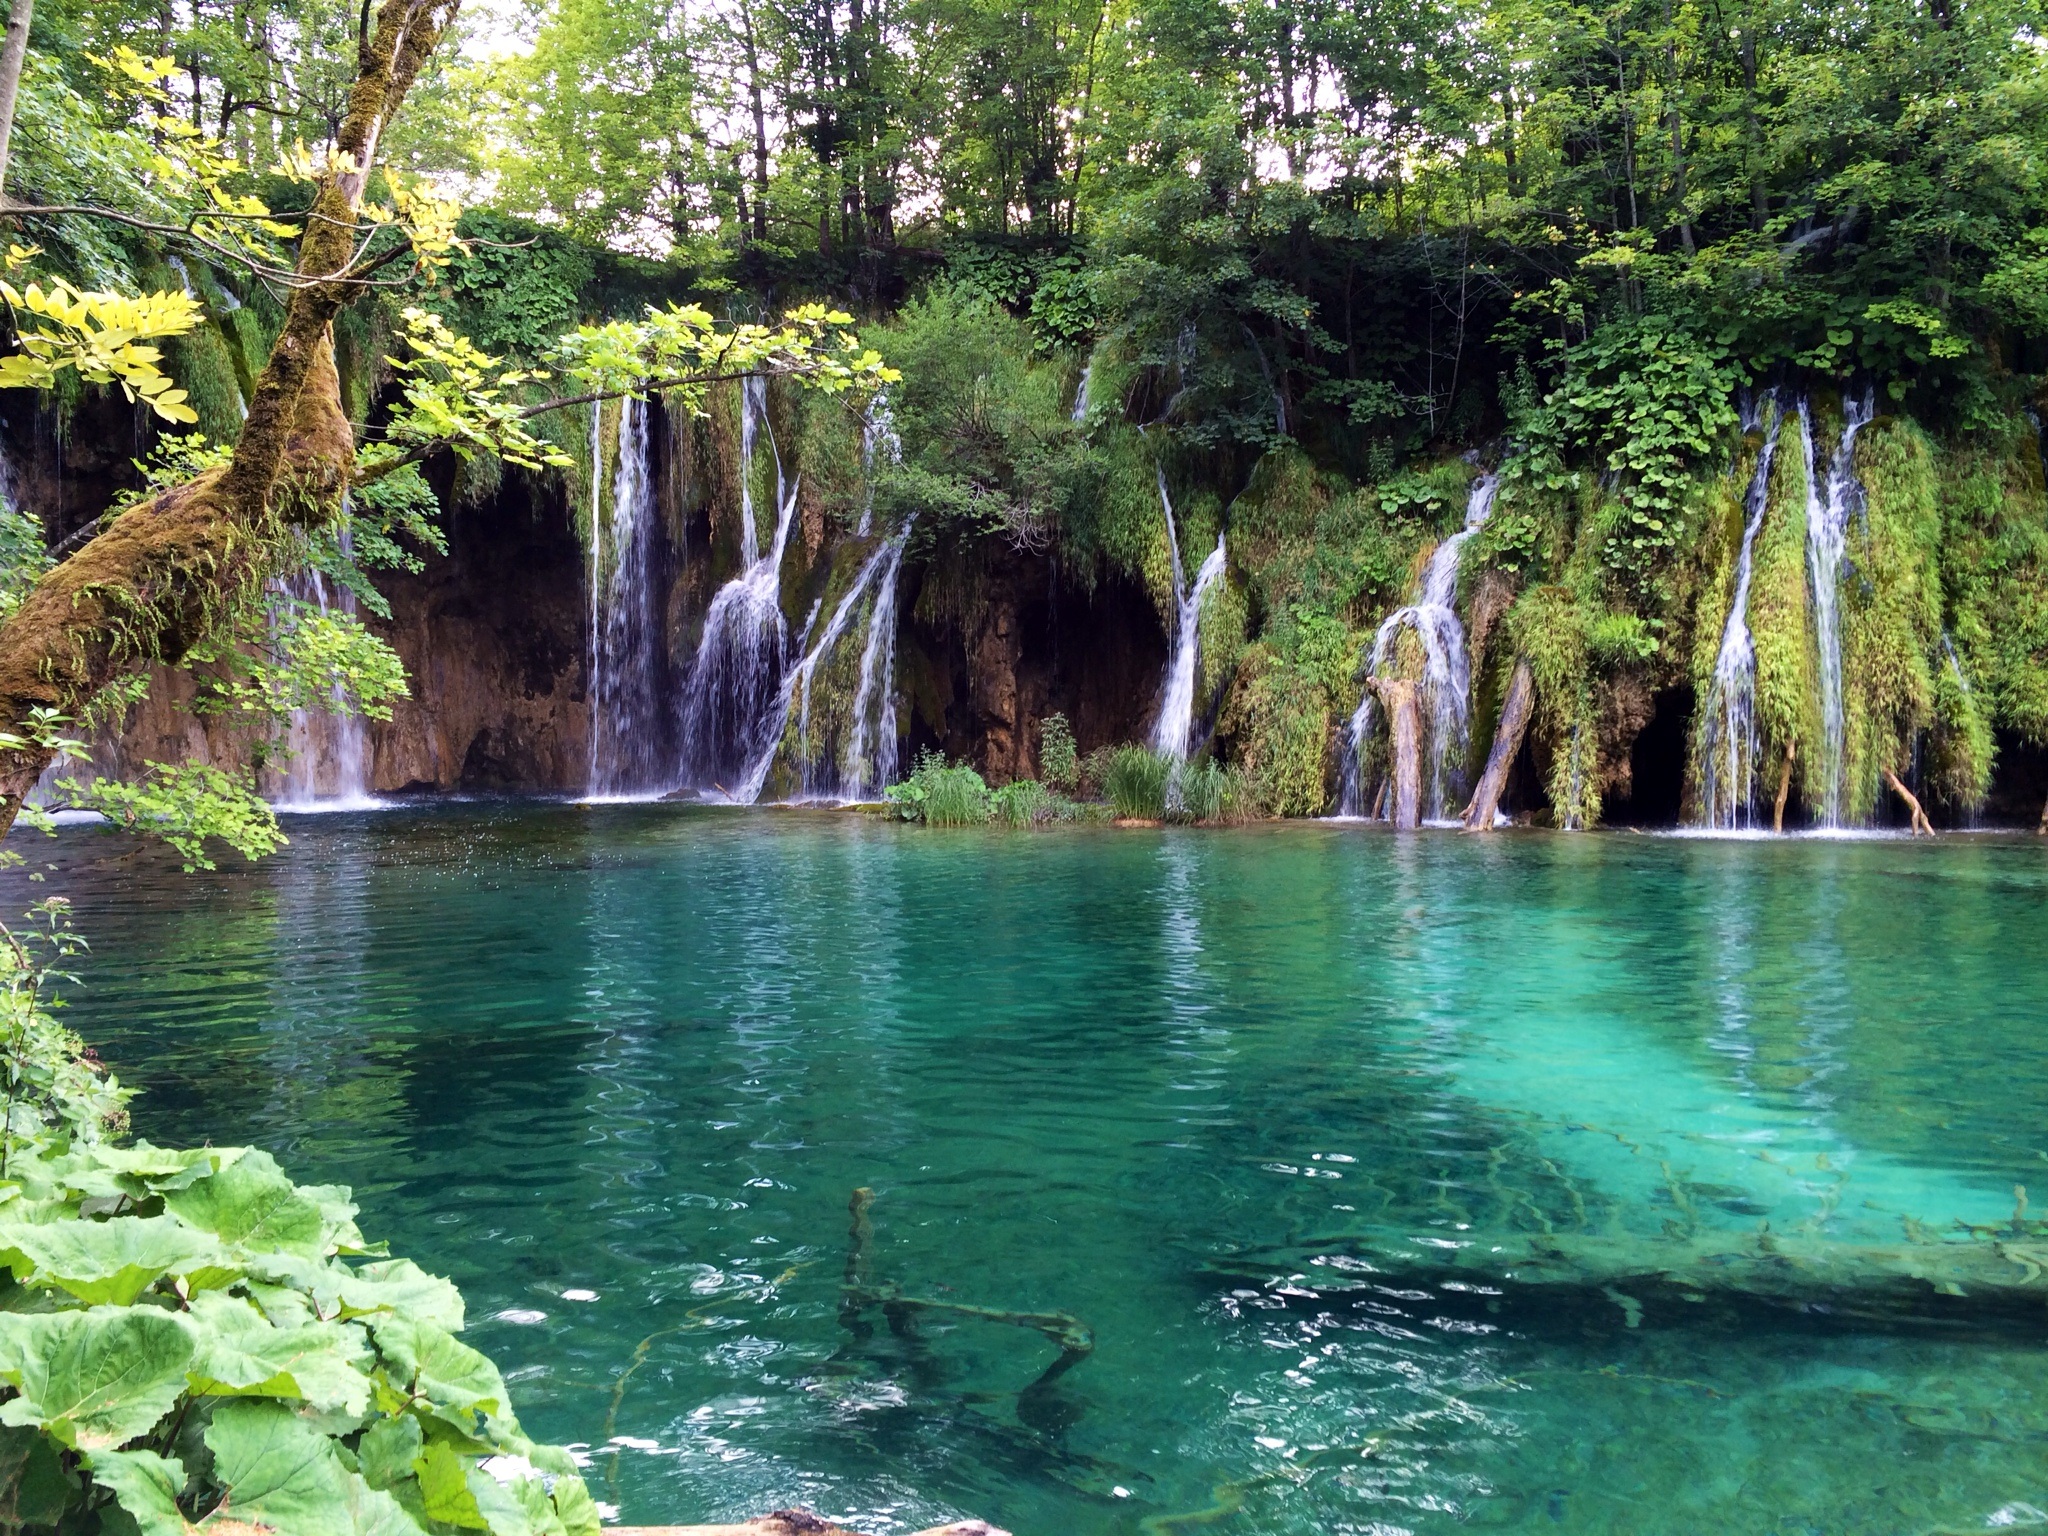
tree, forest, waterfall, pond, jungle, park, body of water, croatia, rainforest, water feature, plitvice, natural park, plitvice lakes